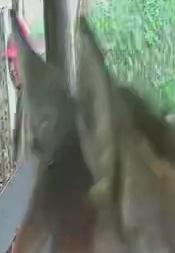
Face region: ears (position_of_ears)
Pain indicator: not_present